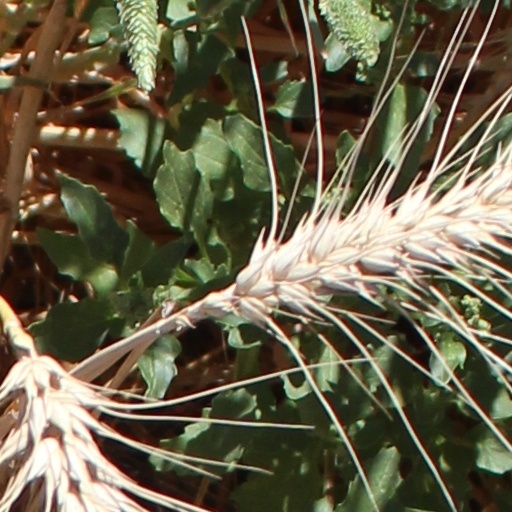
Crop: wheat